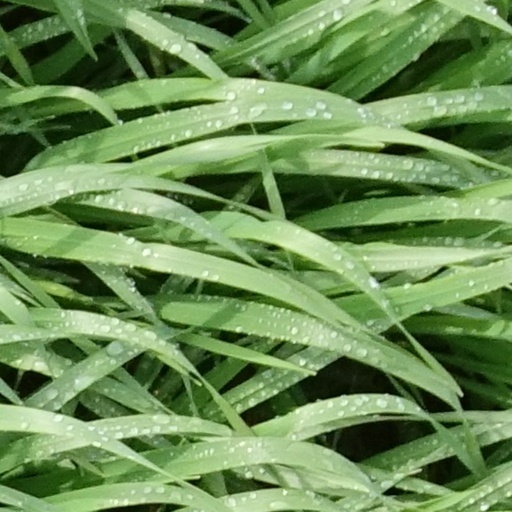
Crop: wheat